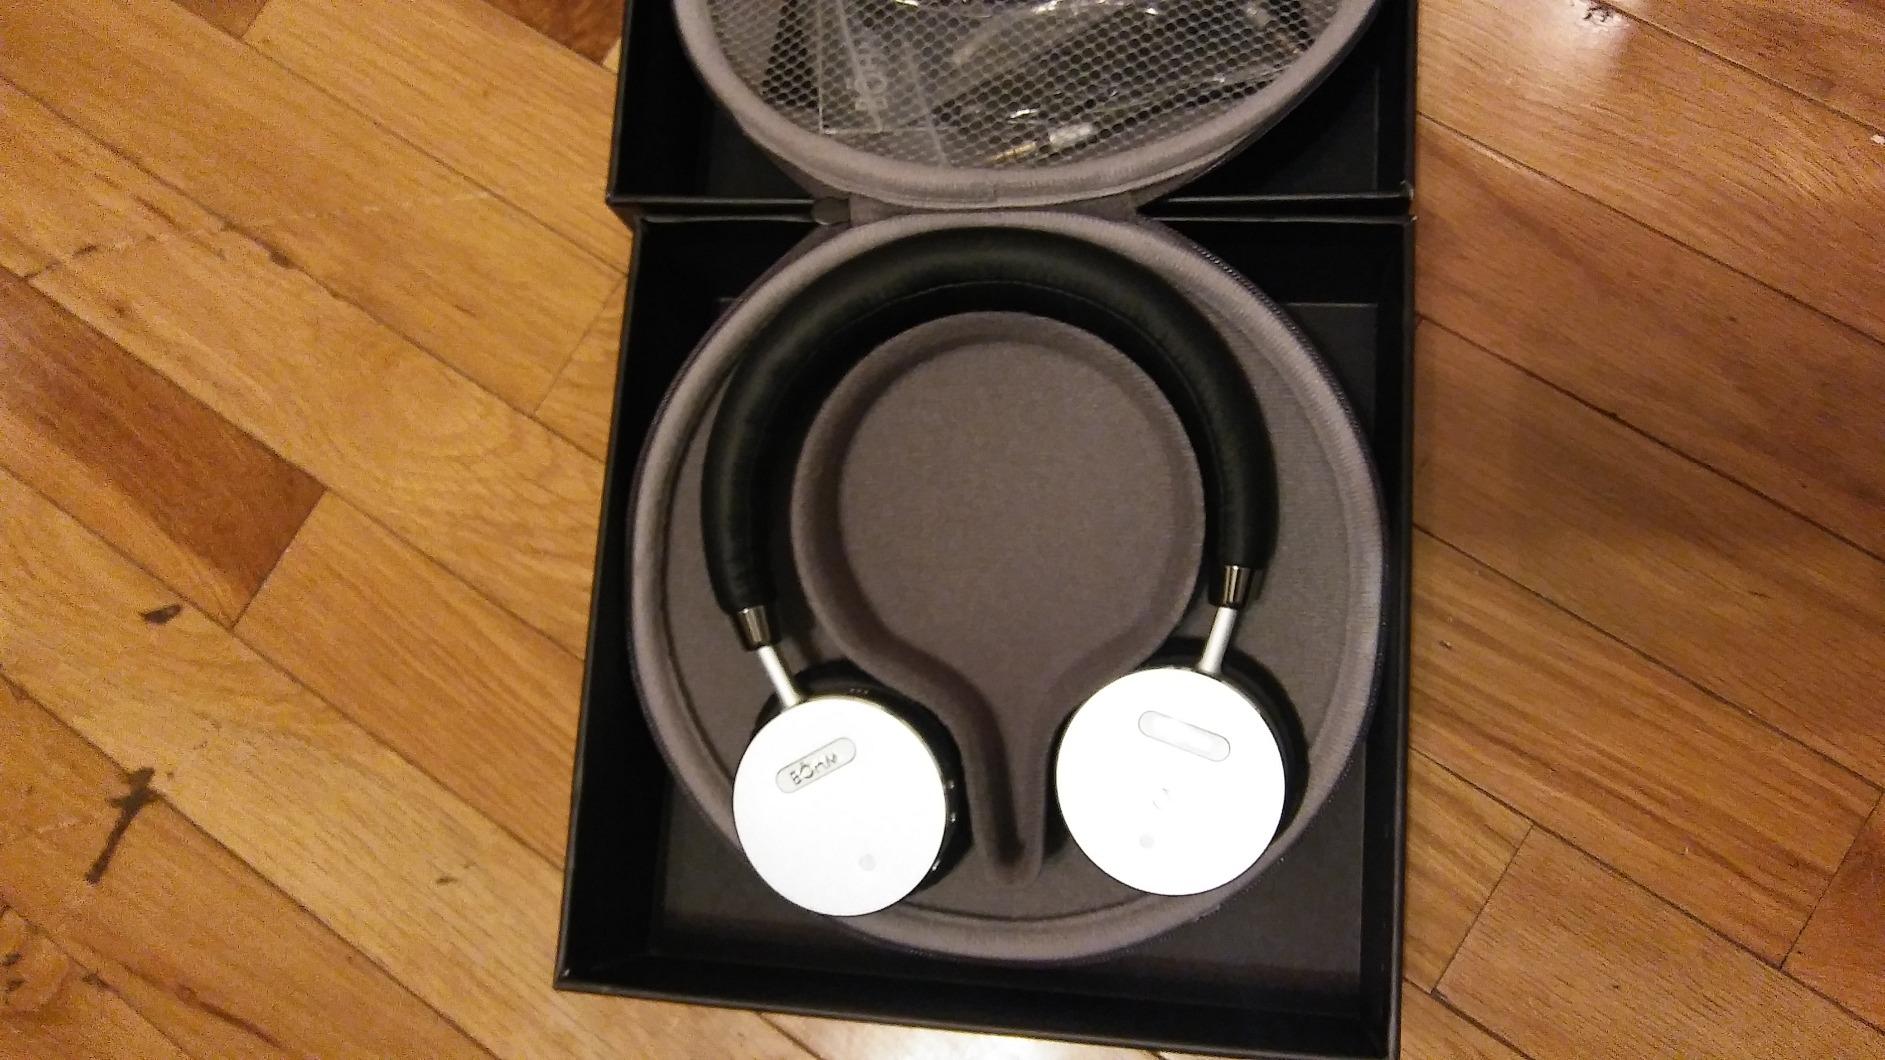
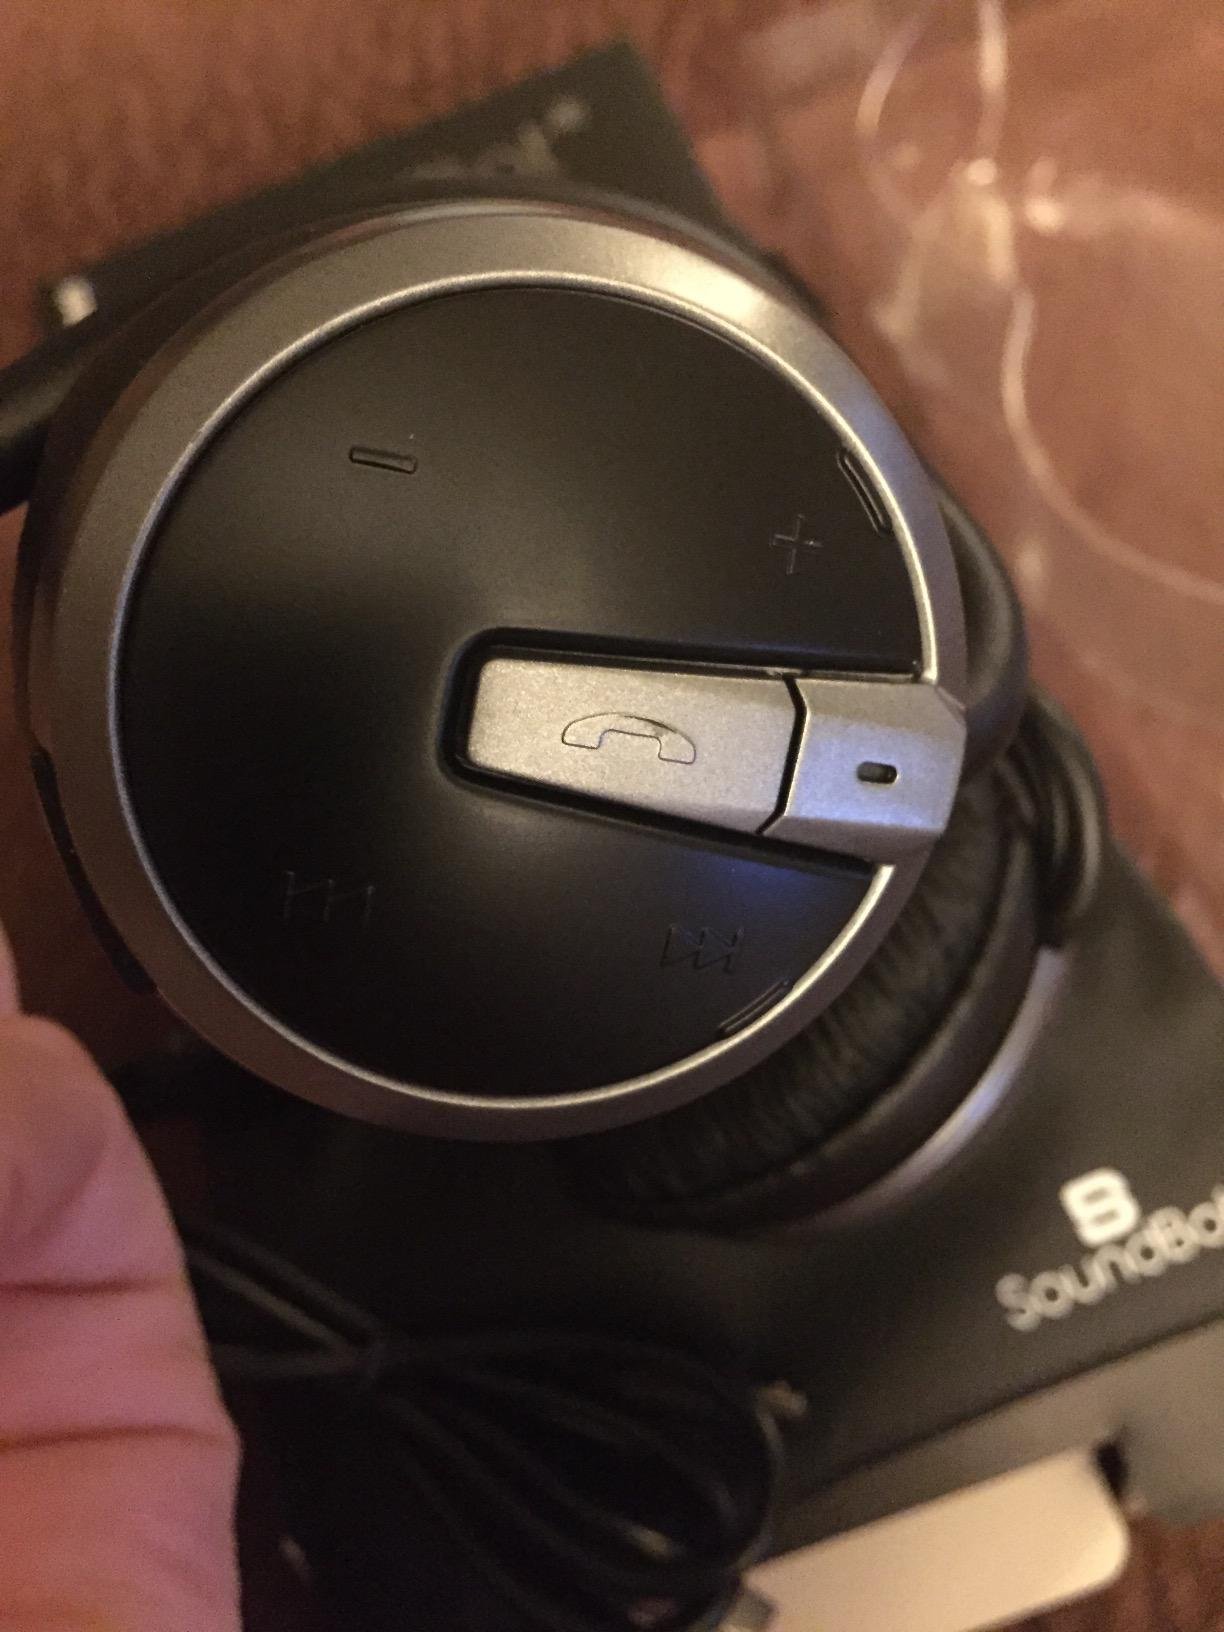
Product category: headphones
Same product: no